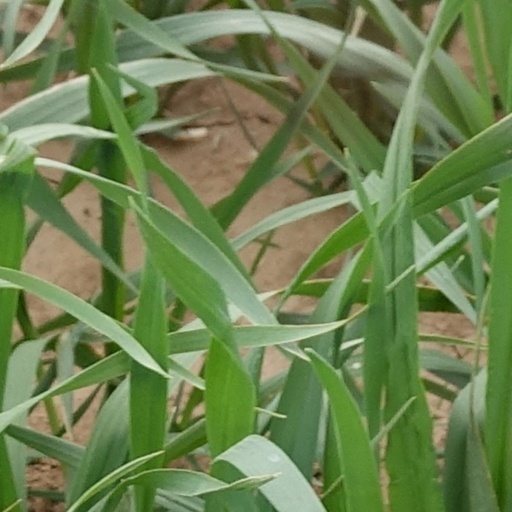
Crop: wheat